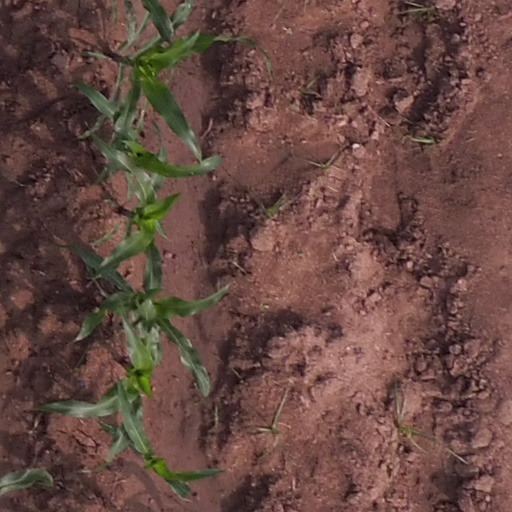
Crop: maize; corn